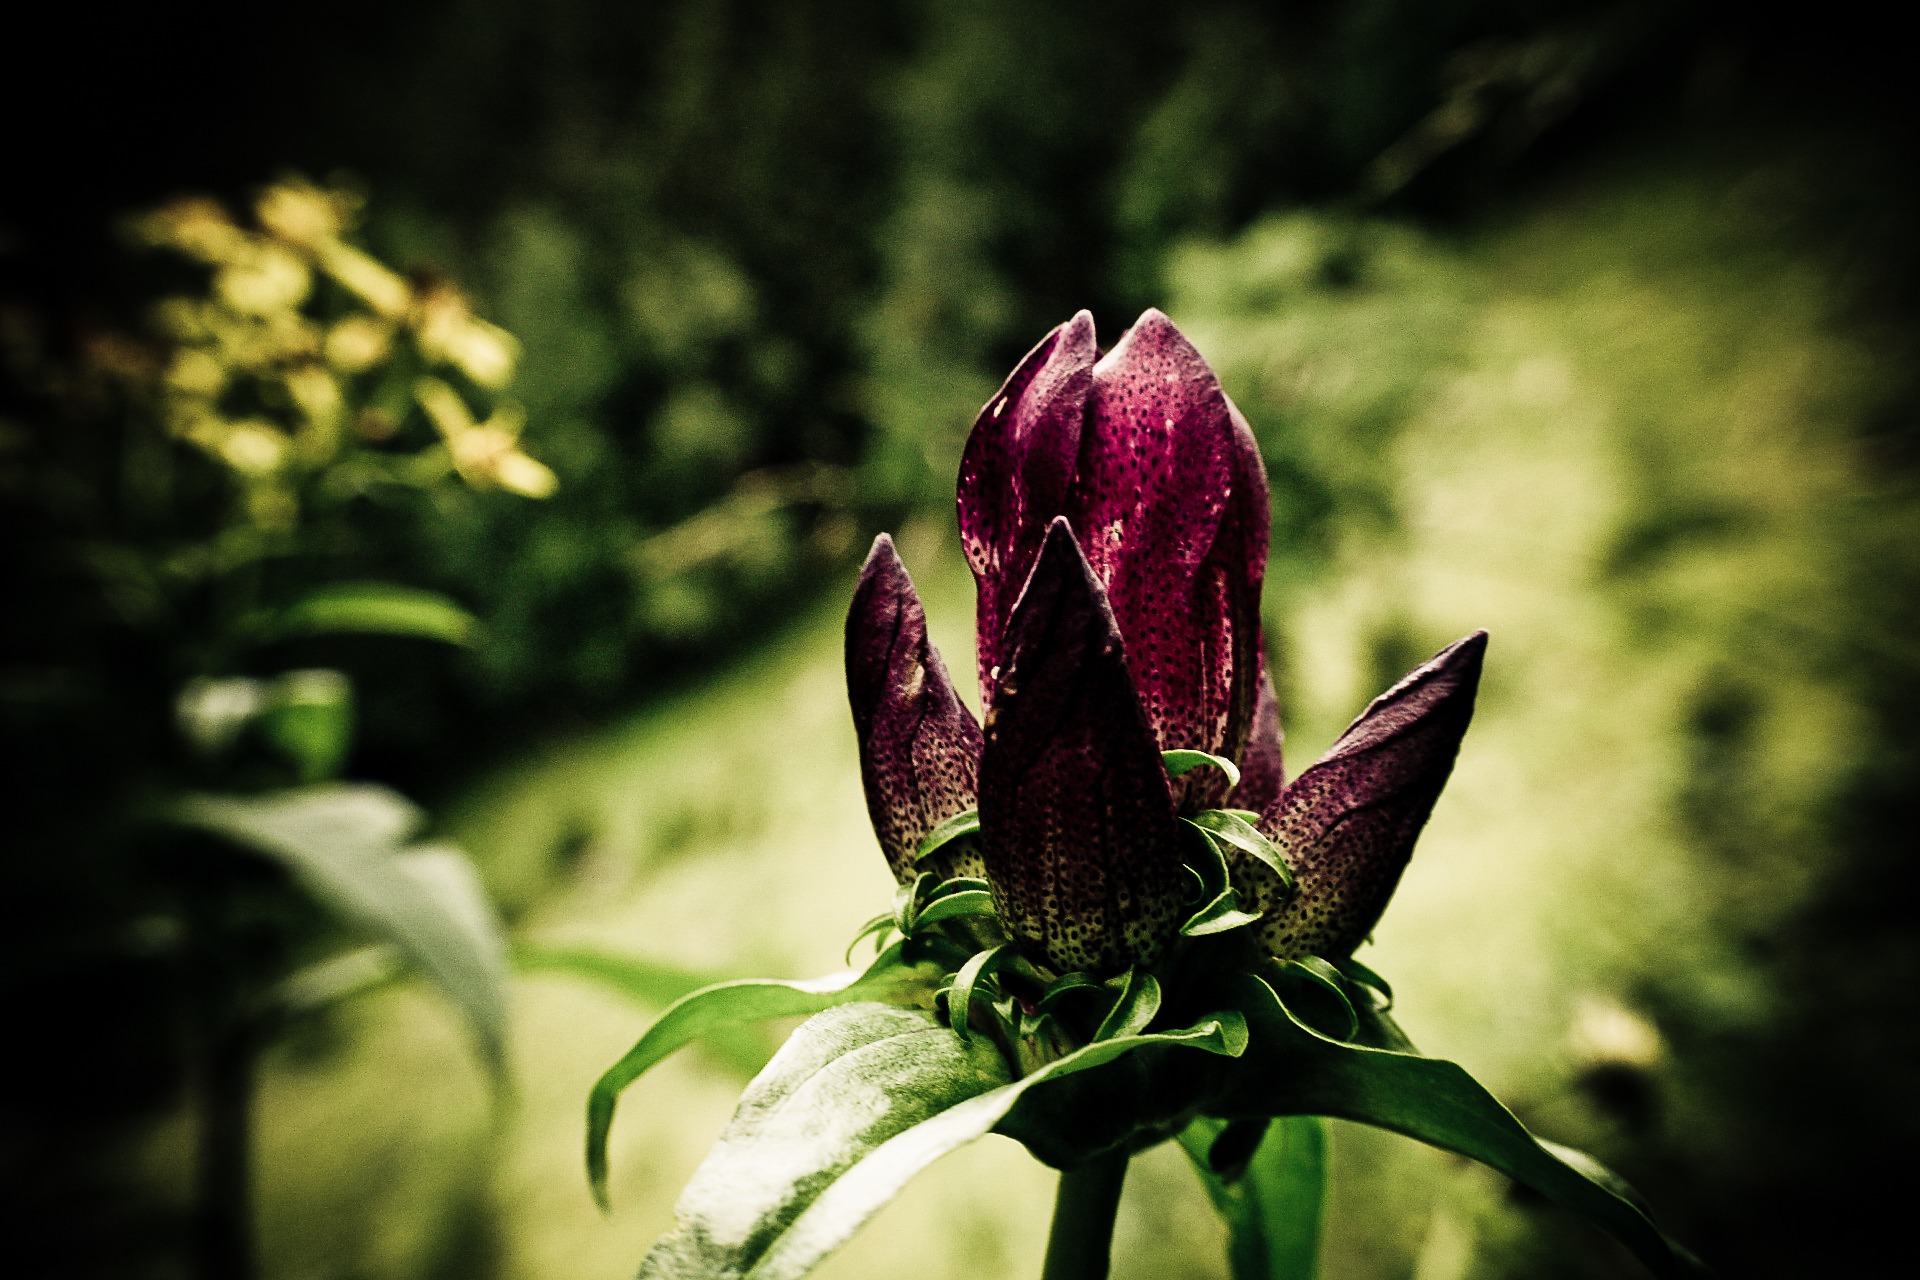
nature, grass, plant, photography, sunlight, leaf, flower, purple, petal, green, botany, flora, wildflower, close up, vignette, macro photography, flowering plant, land plant